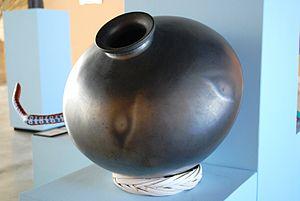
L'histoire de la céramique au Mexique remonte à des milliers d'années avant la période précolombienne, lorsque les arts céramiques et l'artisanat de la poterie se développent avec les premières civilisations et cultures avancées de Mésoamérique. À une exception près, les marchandises préhispaniques ne sont pas émaillées, mais plutôt brunies et peintes avec des lamelles d'argile fine colorée. On ne connaît pas non plus le tour de potier ; les pièces sont façonnées par moulage, enroulement et d'autres méthodes.